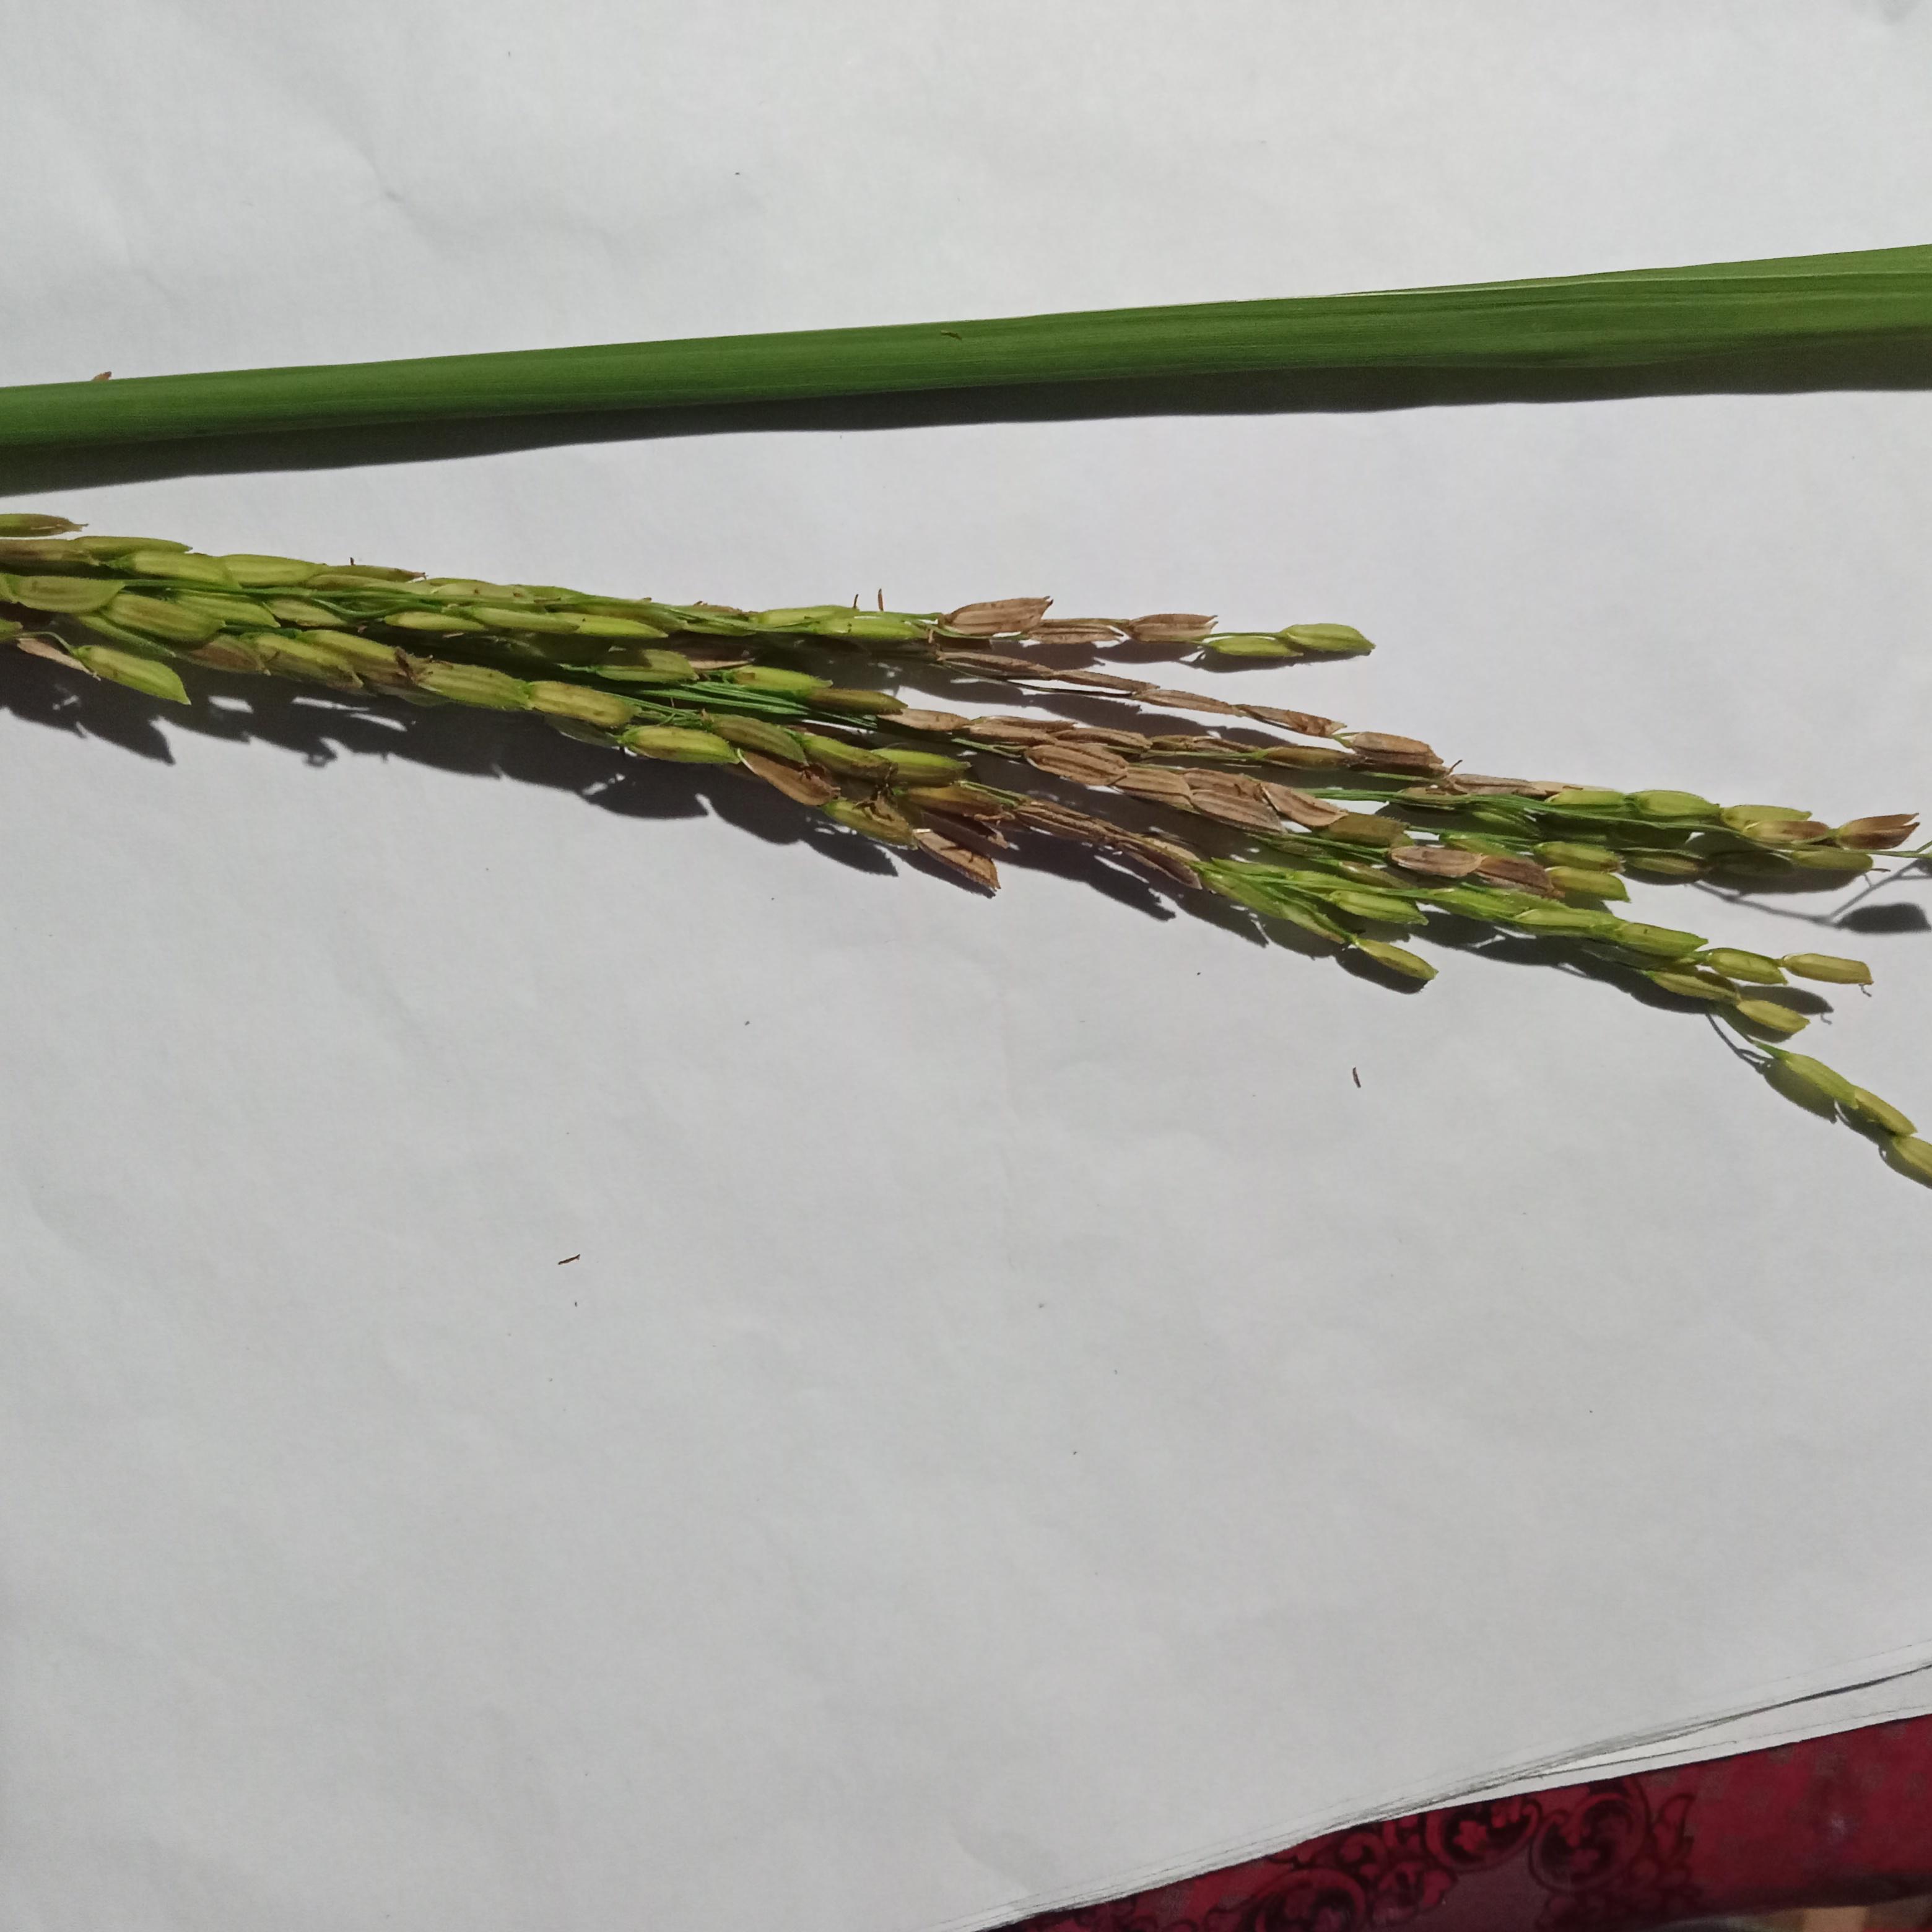
Label: Rice___Neck_Blast